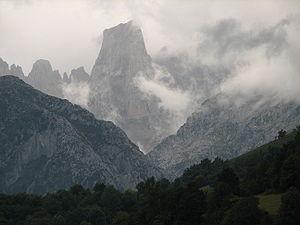
Le Naranjo de Bulnes est un sommet des Pics d'Europe, dans les Asturies en Espagne. Par sa silhouette caractéristique, composée de parois verticales atteignant 600 mètres de hauteur, parcourues par une quarantaine d'itinéraires, c'est un des sommets emblématiques de l'escalade en Espagne.